Chris Trickle

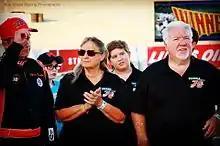
"Little" Chris Trickle tips his cap to "Big" Chris Trickle's memory at the "Chris Trickle Classic" in June 2016

On February 9, 1997, Trickle left his home in Las Vegas around 9 p.m. to play tennis with a friend at a lighted court. As he drove over the freeway, a car drove alongside and fired shots into his car hitting him in the head.